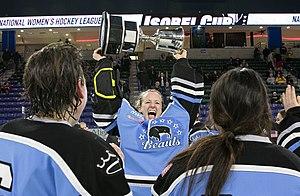
Les Beauts de Buffalo sont une équipe professionnelle de hockey sur glace féminin située à Buffalo aux États-Unis et jouant dans la Ligue nationale féminine de hockey. Fondée en 2015 lors de la création de la ligue, l'équipe dispute ses matchs à domicile au HarborCenter, à Buffalo, centre d'entraînement des Sabres de Buffalo avec qui l'équipe est affiliée. Elle a remporté la Coupe Isobel en 2017.